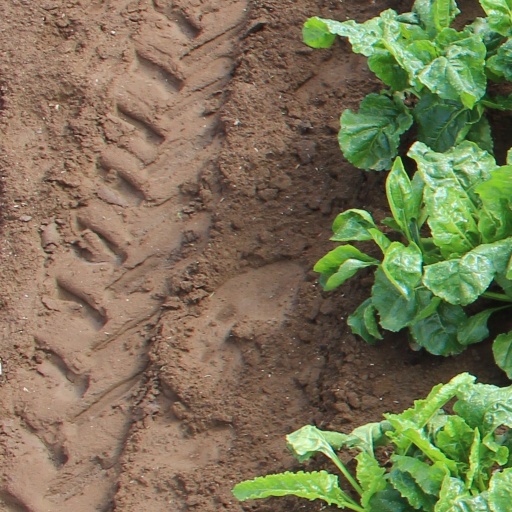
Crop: sugar beet